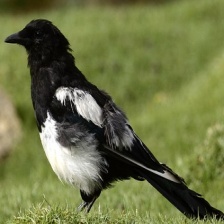
Species: EURASIAN MAGPIE
Scientific name: PICA PICA
ImageNet parent category: magpie